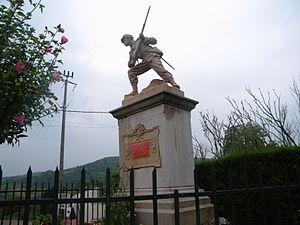
Monument 1870
Villars-Fontaine est une commune française située dans le département de la Côte-d'Or en région Bourgogne-Franche-Comté.
Les monuments aux morts de la guerre de 1870 constituent les premiers exemples français de monuments rendant hommage aux Morts pour la Patrie citant à égalité les hommes de troupe et les officiers. Les premiers furent élevés dès les années 1870.